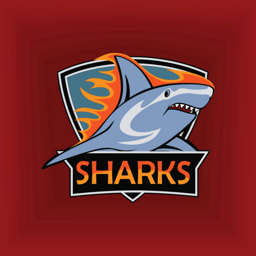
logo , emblem for a sport team .